Dalibor Karvay

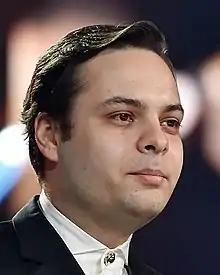
Karvay in 2017

Dalibor Karvay is a Slovak violinist and pedagogue at Musik und Kunst Privatuniversität der Stadt Wien.